Richard Cushing

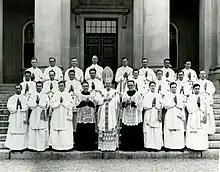
Cardinal Cushing with newly ordained Priests of the Archdiocese of Boston in 1960.

Cushing received his early education at Perry Public Grammar School in South Boston, since there was then no parochial school for boys in Gate of Heaven Parish. Cushing dropped out of high school in his freshman year because of his compulsive truancy. He subsequently entered Boston College High School, a Jesuit college preparatory school. His tuition there was paid by his cousin, who was a priest of the Archdiocese of New York. He graduated from high school in 1913, receiving honors for Latin and Greek. Cushing was torn for a time between religion and politics. He originally wanted to be a politician, even earning money by speaking for politicians from the back of wagons. He twice considered joining the Jesuits, but came to the conclusion he "was cut out more for the active life and not the teaching apostolate."